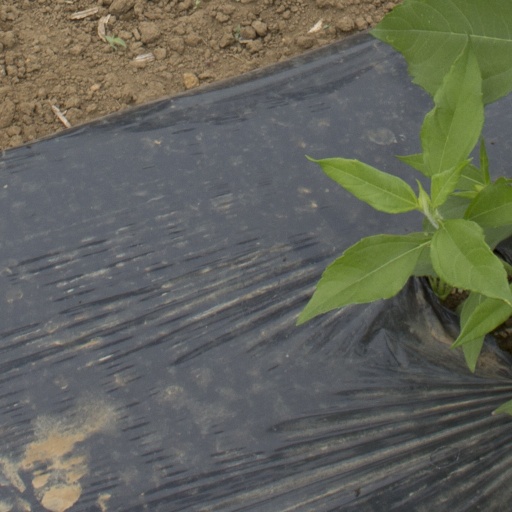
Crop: Jerusalem artichoke